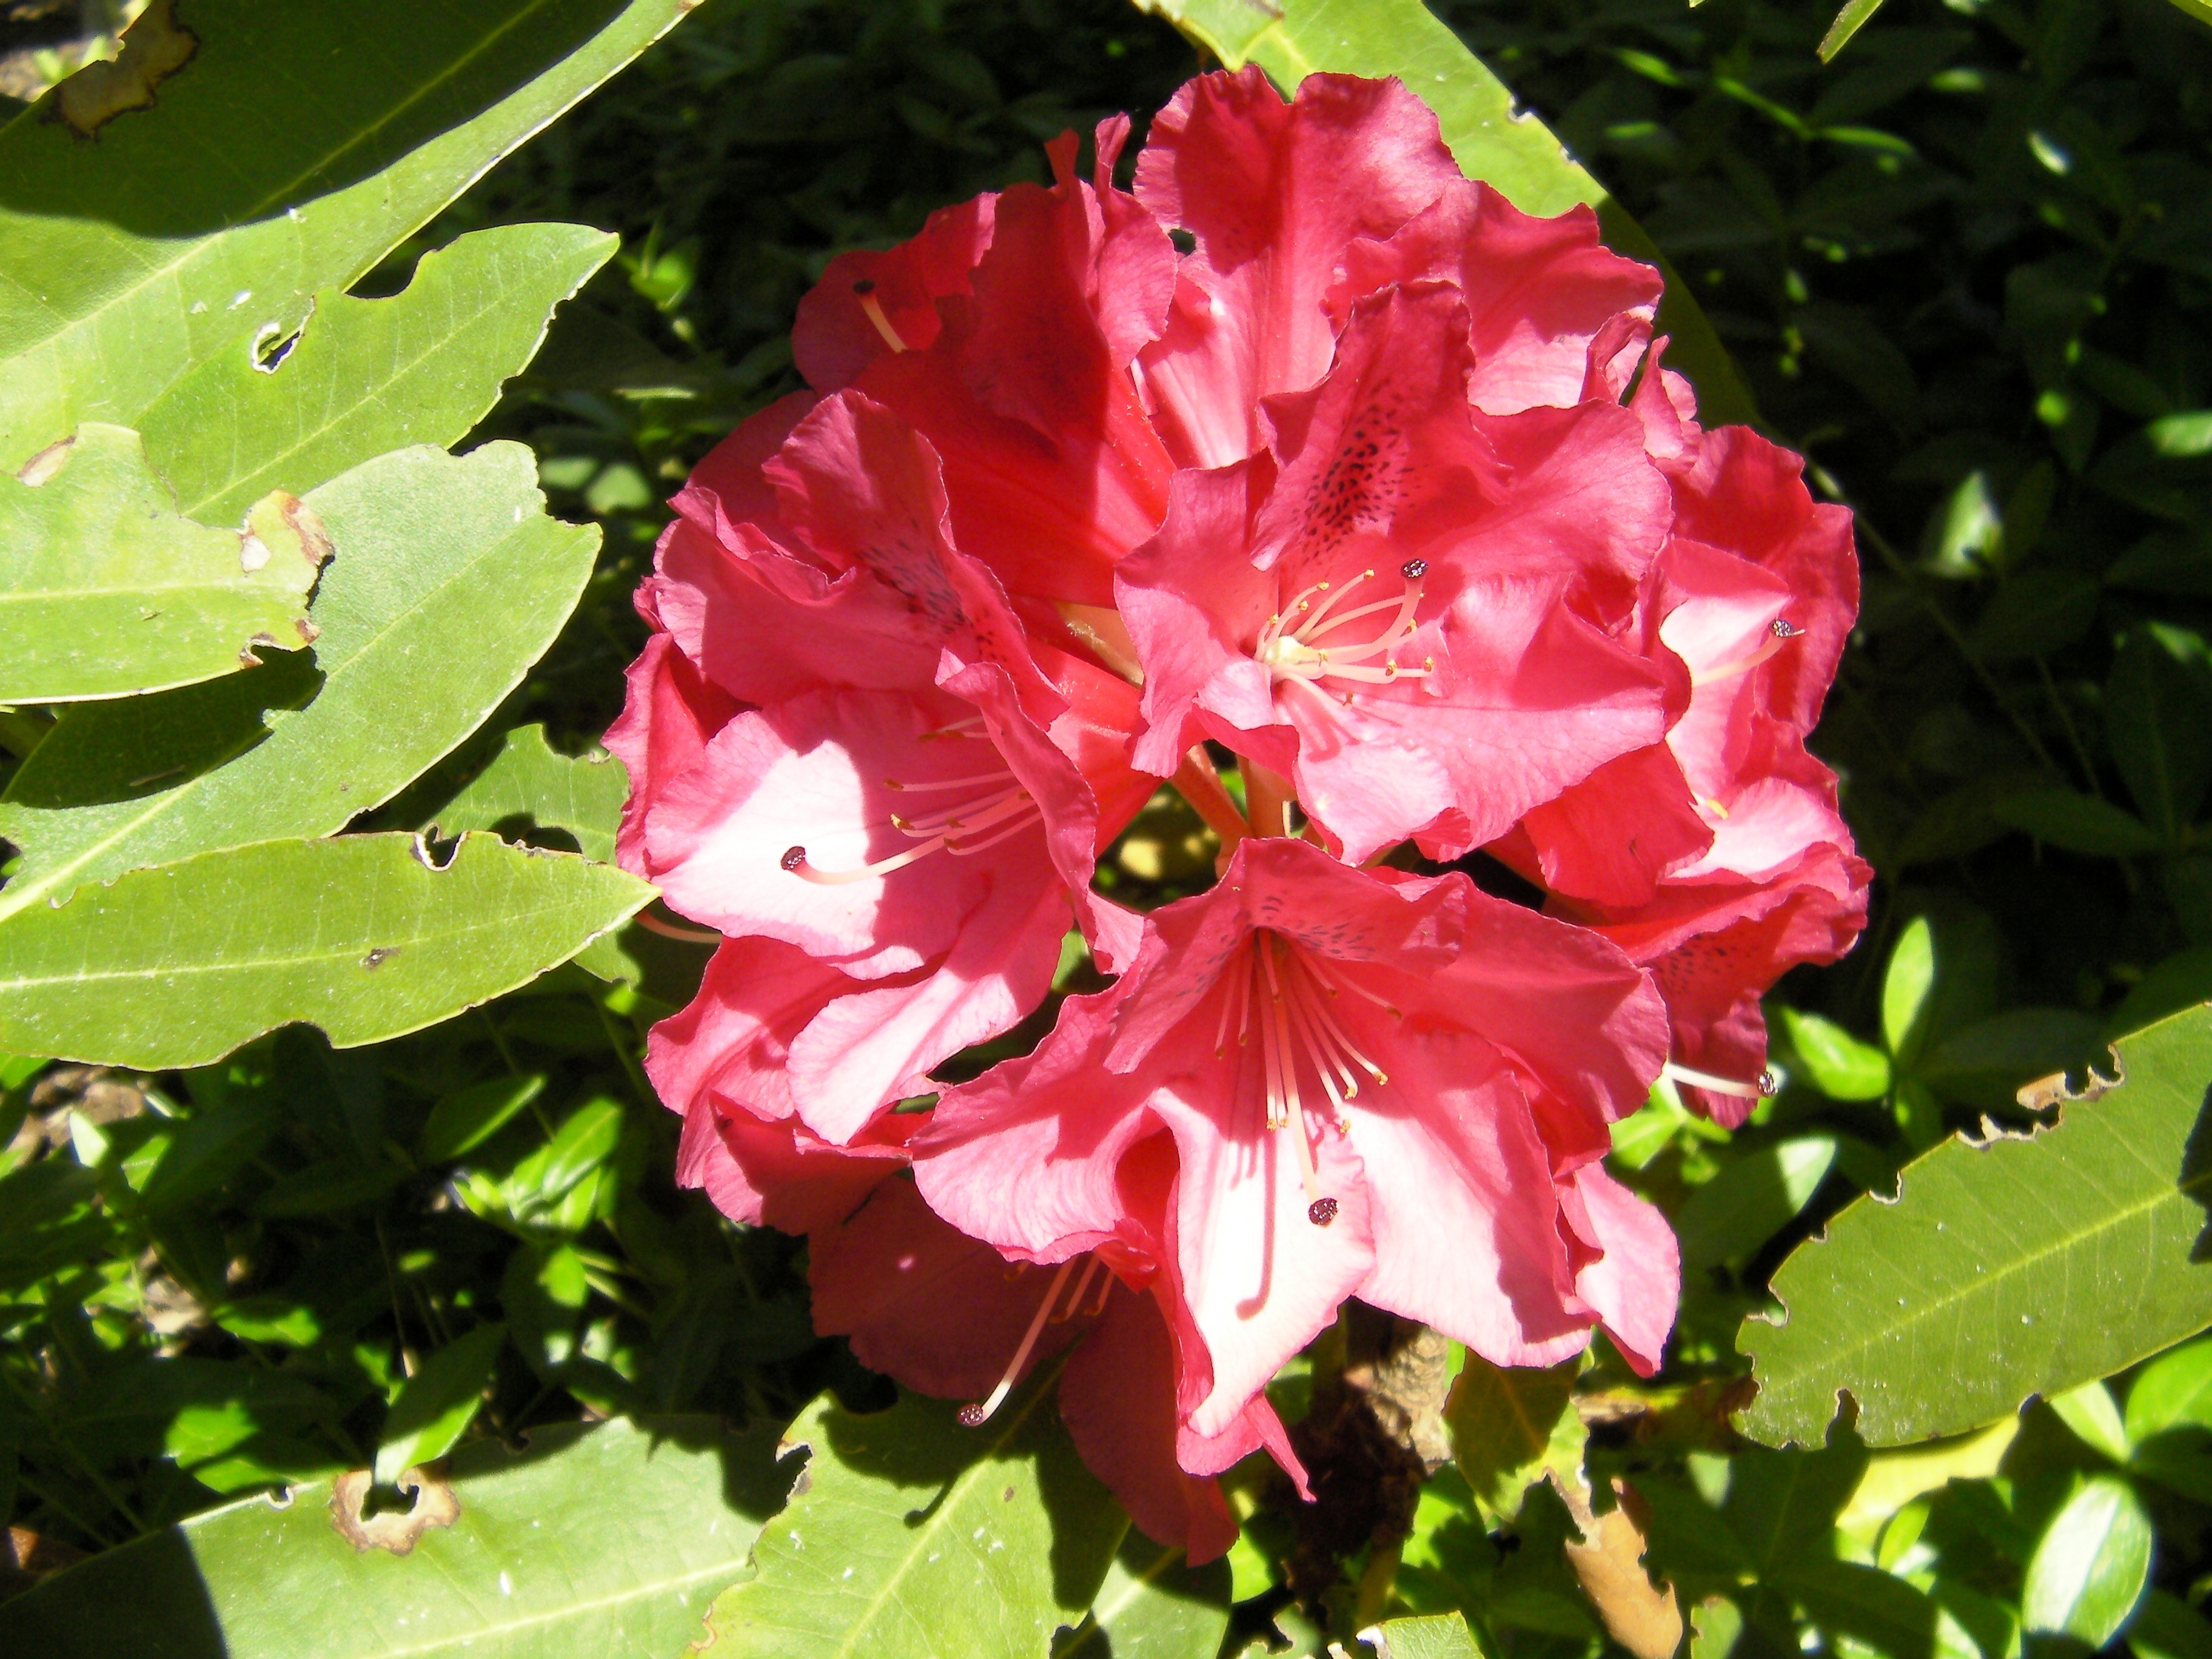
nature, blossom, plant, flower, bloom, spring, botany, blooming, garden, flora, plants, wildflower, flowers, outdoors, shrub, rhododendron, hibiscus, flowering plant, chinese hibiscus, annual plant, woody plant, land plant, rhododendron ferrugineum